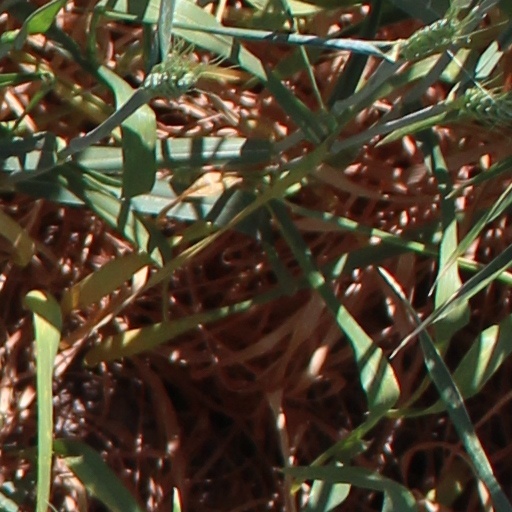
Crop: wheat